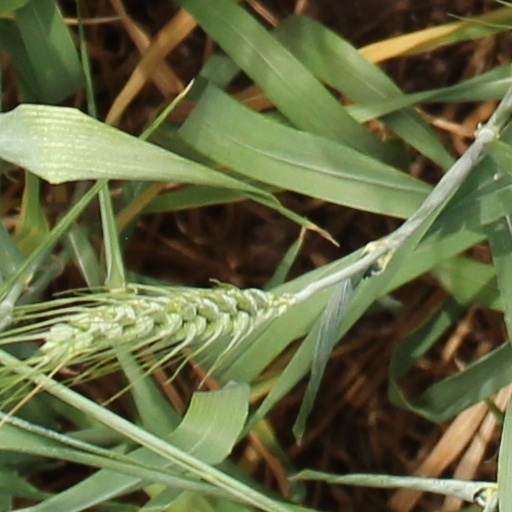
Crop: wheat